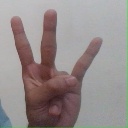
अक्षर: क्ष